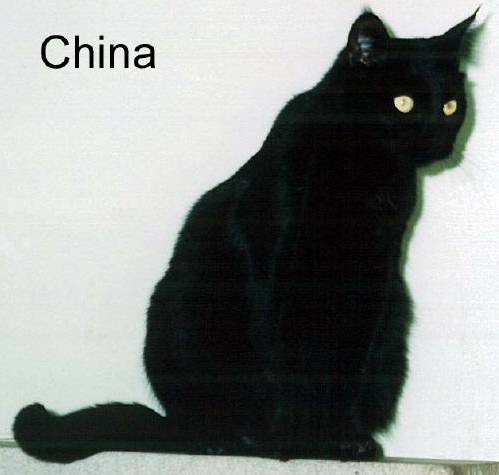
Label: cat